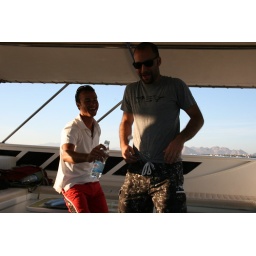
...then let us in on the joke as he poured water into the bottle down Sepi's pants. We laughed!